HMS Crescent (1931)

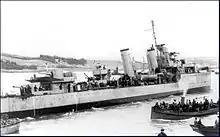
HMCS "Fraser" on 22 June 1940, three days before her loss

On 25 June 1940, "Fraser", her sister , and the cruiser "Calcutta" were returning from St. Jean de Luz after rescuing refugees trapped by the German Army (Operation Aerial), when "Fraser" was rammed by "Calcutta" in the Gironde estuary. Struck forward of the bridge by the cruiser's bow, "Fraser" was cut in half and sank immediately. All but 45 of the ship's crew were rescued by "Restigouche" and other nearby ships. Many of the survivors from "Fraser" transferred that later summer to , and were lost when that vessel sank on 22 October 1940 as a result of a collision with the freighter MV "Port Fairy".